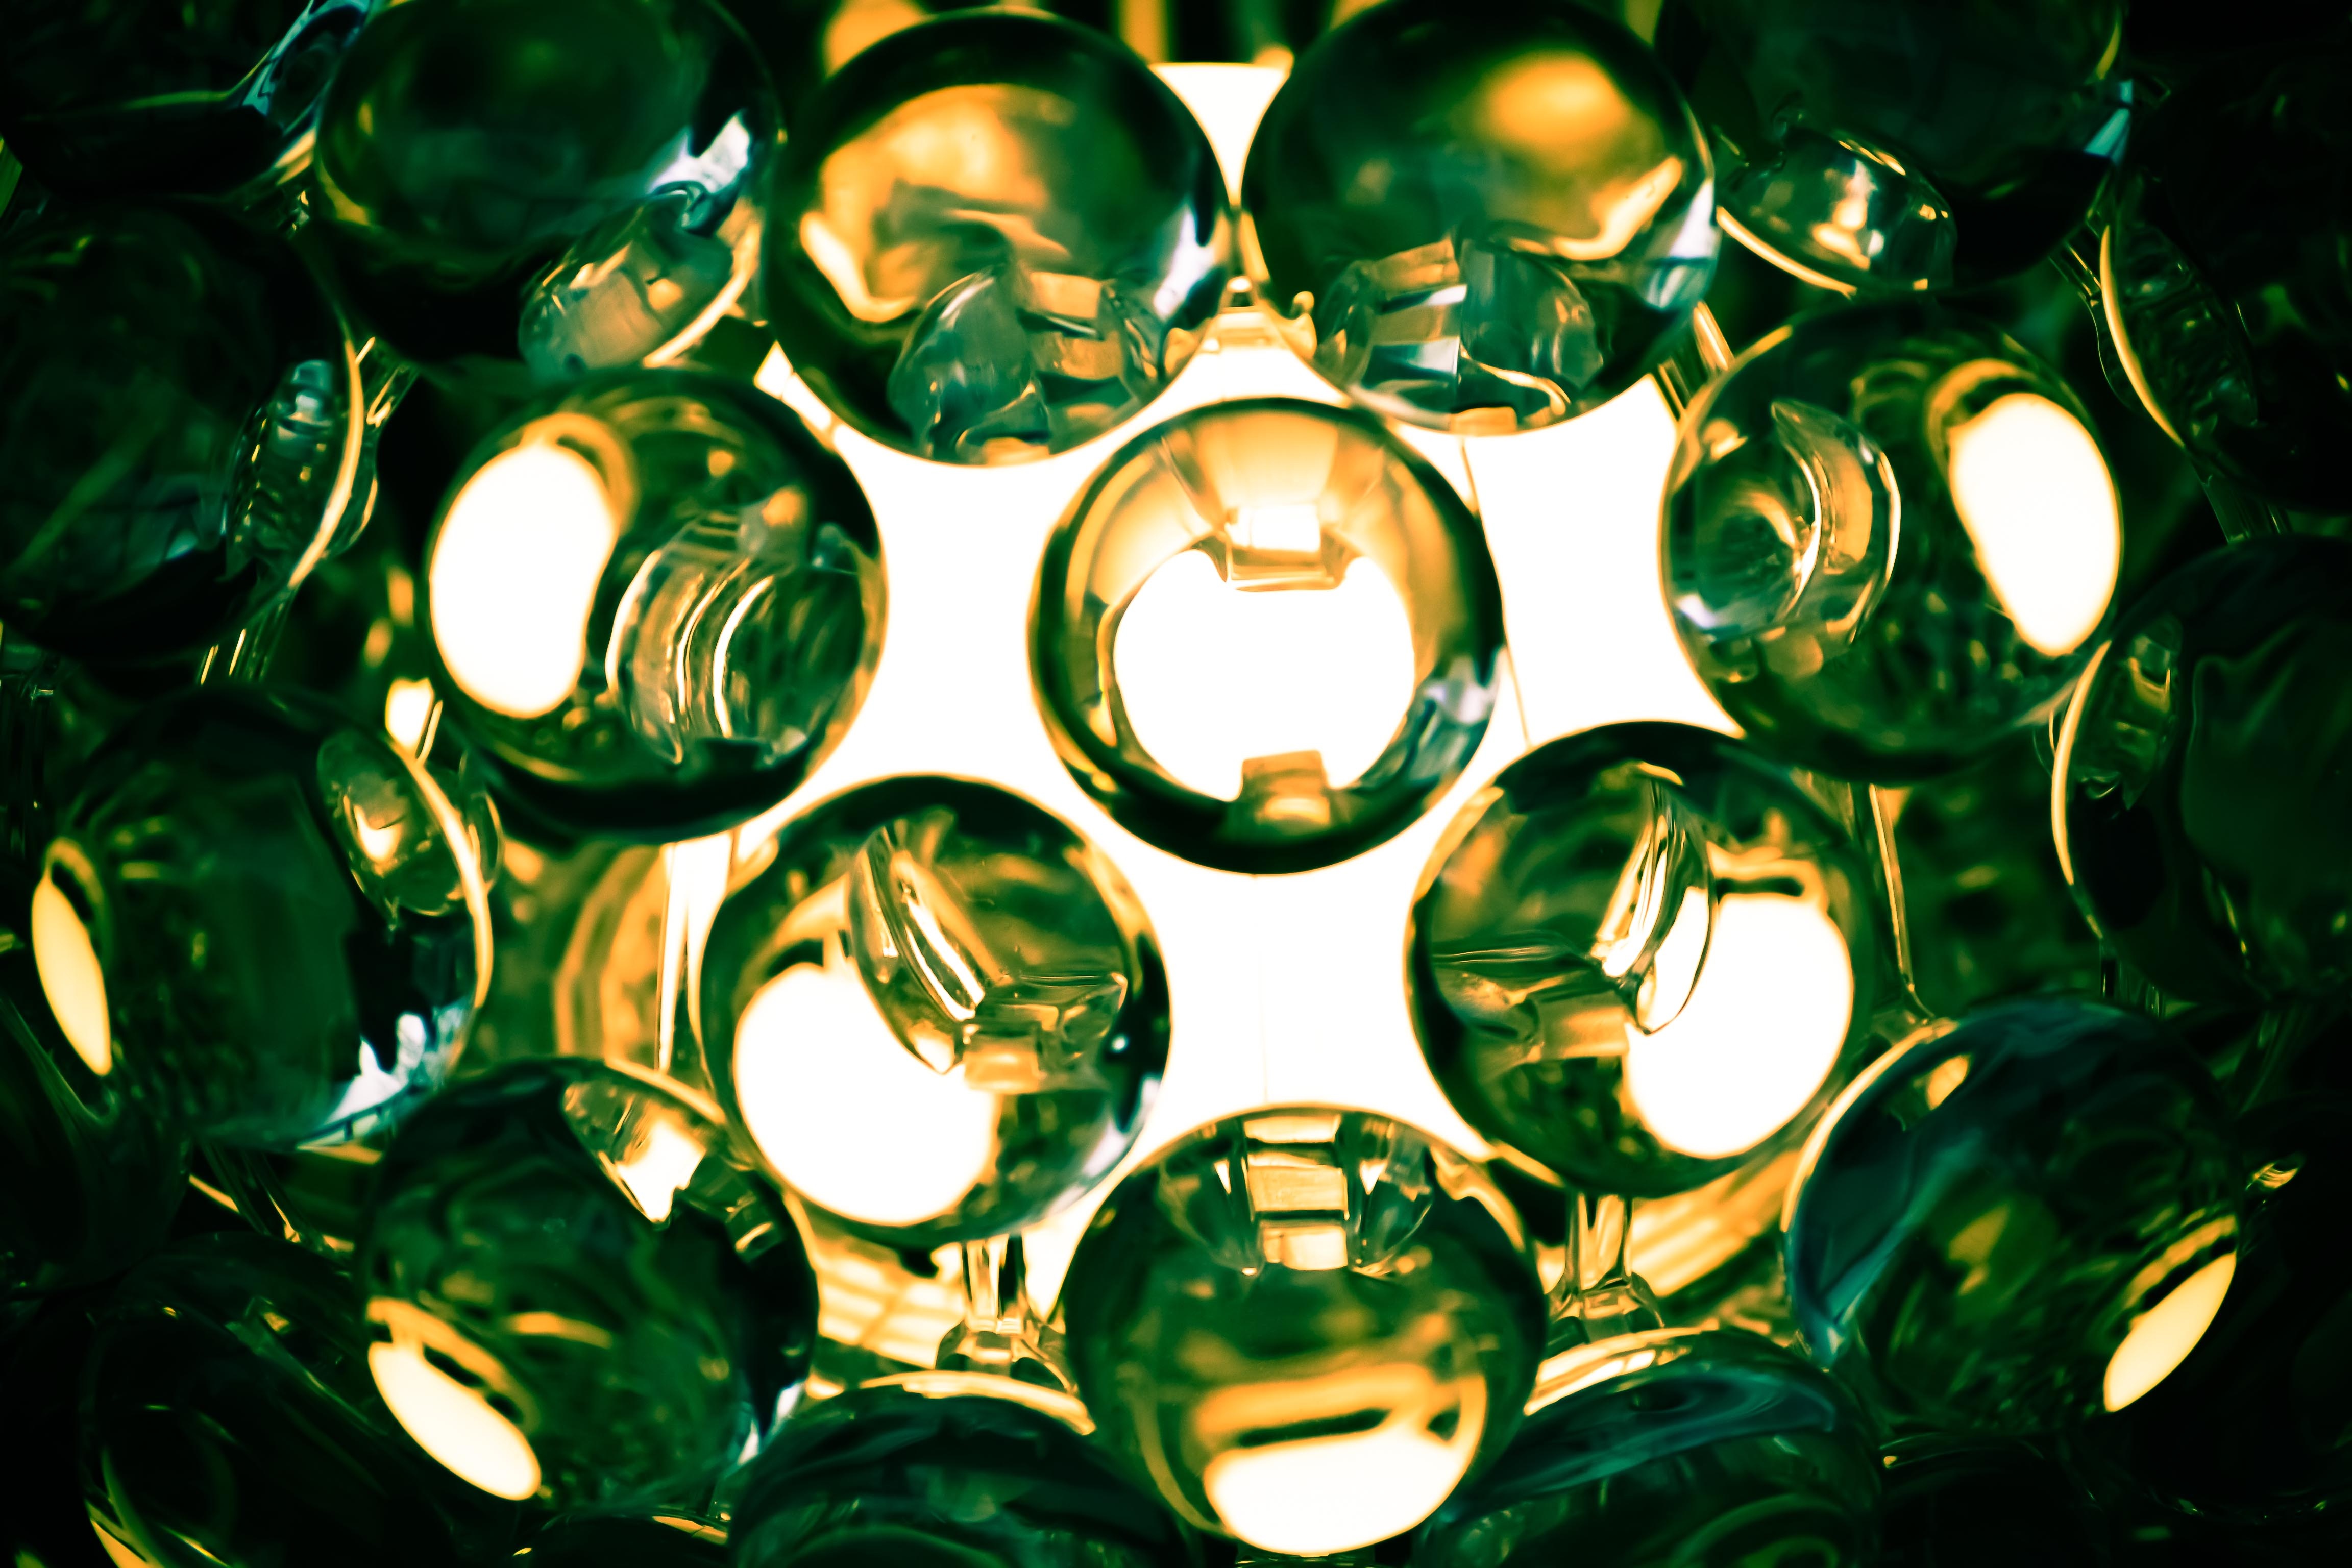
light, leaf, flower, glass, green, color, lamp, object, yellow, lighting, circle, transparent, christmas decoration, art, sphere, hell, shape, macro photography, glass sculpture